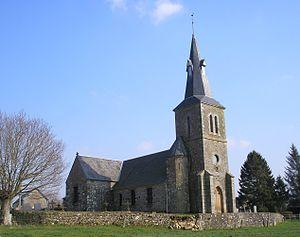
Saint-Germain-de-Tallevende-la-Lande-Vaumont (Normandie, France). L'église de La Lande-Vaumont.
Saint-Germain-de-Tallevende-la-Lande-Vaumont est une ancienne commune française, située dans le département du Calvados en région Normandie, devenue le 1ᵉʳ janvier 2016 une commune déléguée au sein de la commune nouvelle de Vire-Normandie.